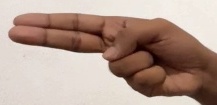
ASL sign: H